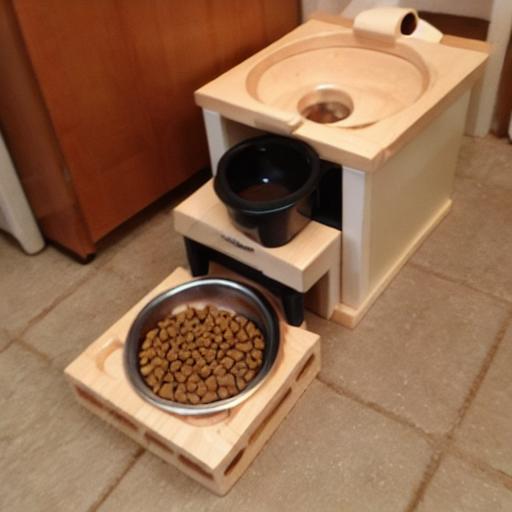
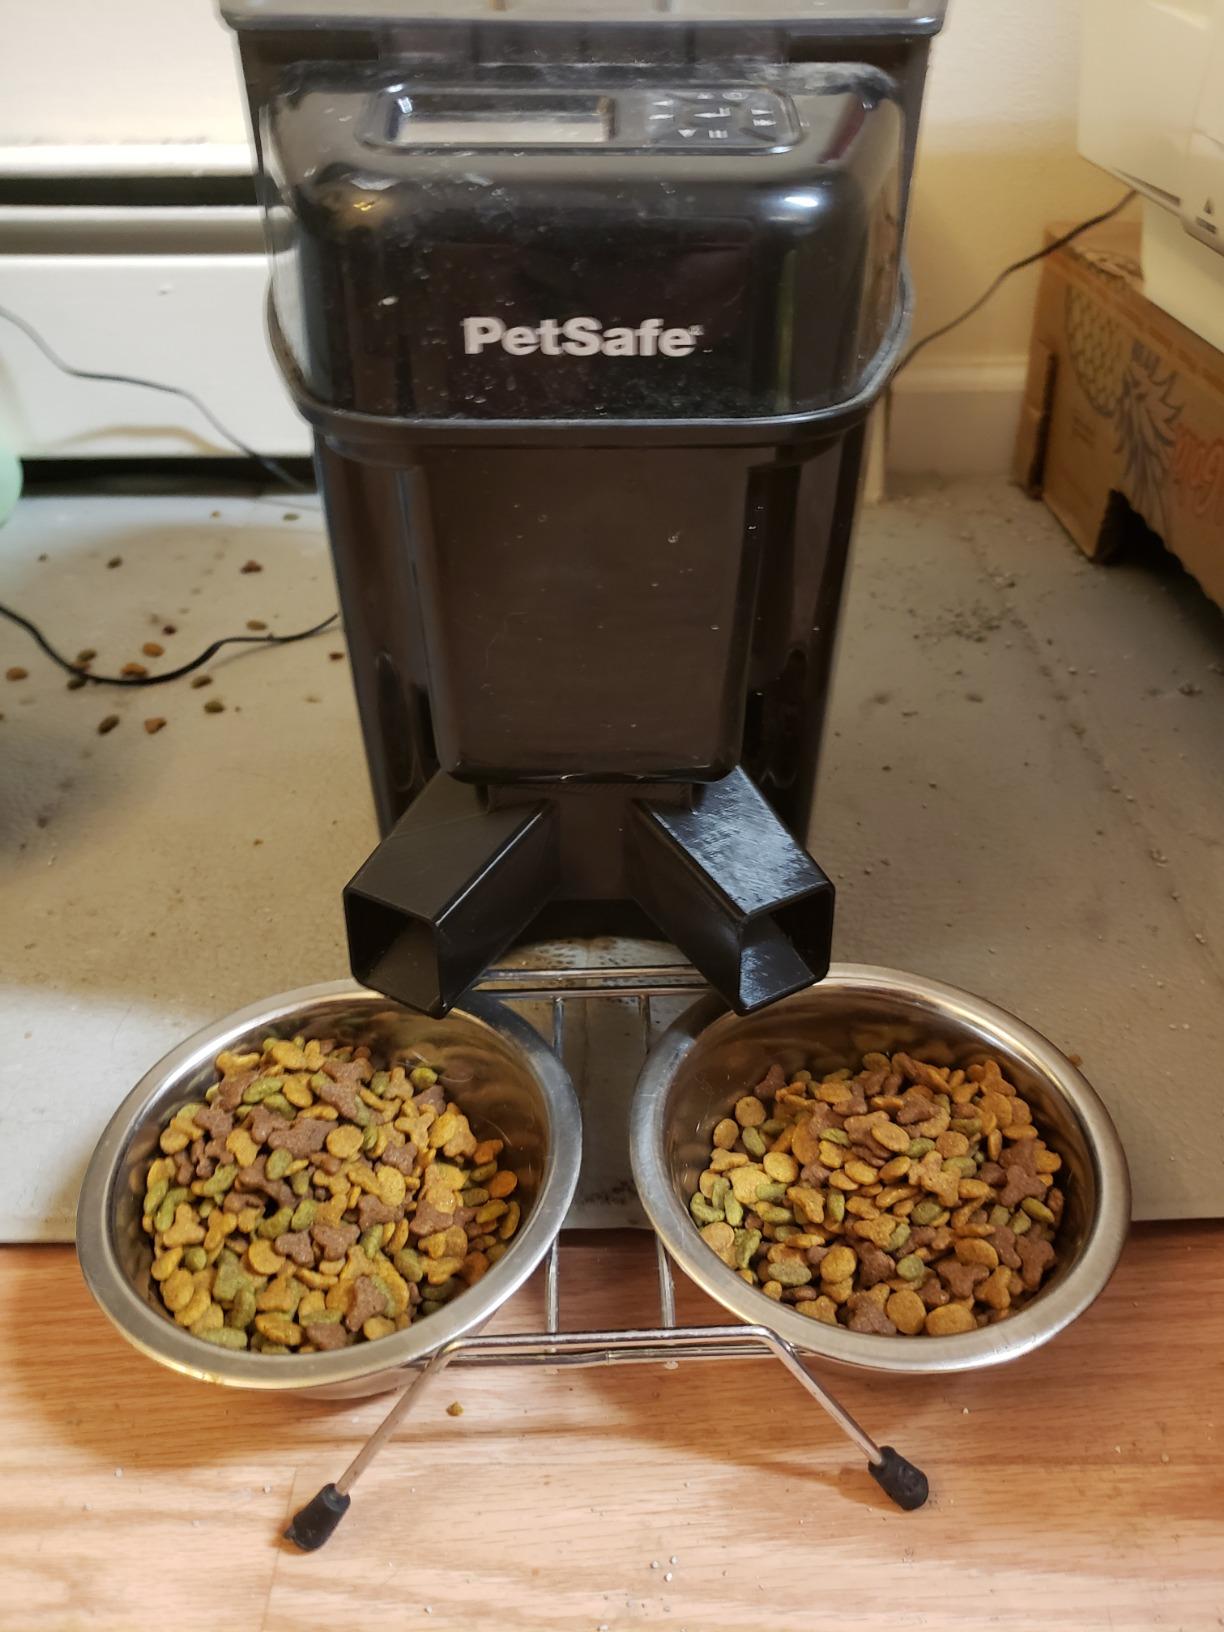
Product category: items_feeder
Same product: no